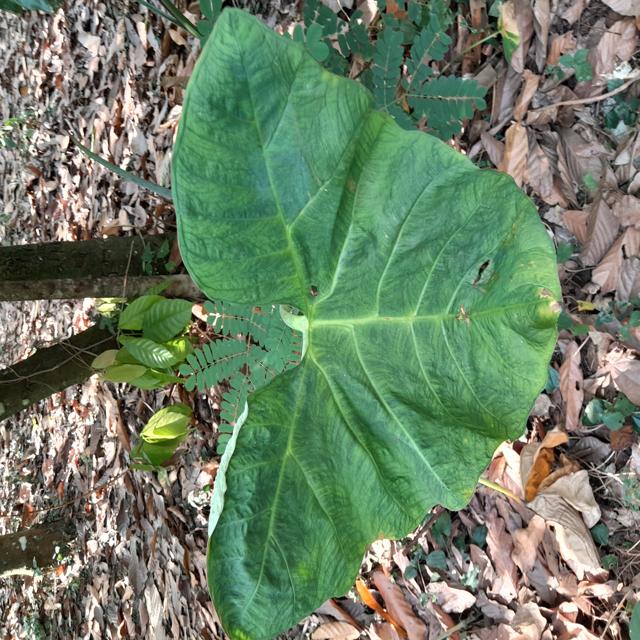
Label: Early_Blight